Gonzalo Higuaín

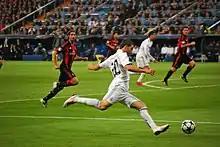
Higuaín during a match in the Champions League group stage against AC Milan in October 2010

In June 2010, Real Madrid extended Higuaín's contract until 2016. On 23 October 2010, he scored Real Madrid's 5,200th league goal, coming against Racing de Santander in a 6–1 thrashing by "Los Blancos". On 4 November of the same year, Higuaín scored the club's 700th goal in the Champions League.